First inauguration of Barack Obama

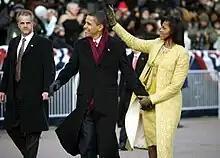
President Obama and First Lady Michelle Obama walking the inaugural parade route

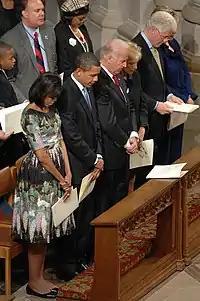
From left to right: the Obamas, Bidens, and Clintons in the front pew at the Washington National Cathedral on January 21, 2009

The inaugural parade route ran along Pennsylvania Avenue, N.W. from the U.S. Capitol, ending at the north face of the White House. During most of the parade, President Obama and First Lady Michelle Obama traveled in the new armored limousine because of potential security threats. The President and First Lady twice exited their limousine, walking on Pennsylvania Avenue for portions of the parade. Vice President Biden and his wife Jill walked the parade route at several points with their children Beau, Hunter and Ashley.